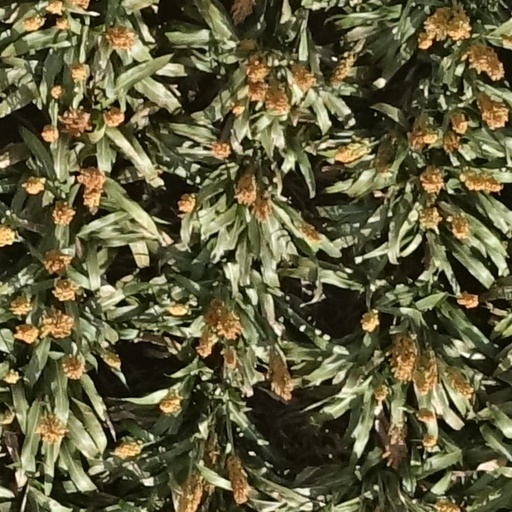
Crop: sorghum